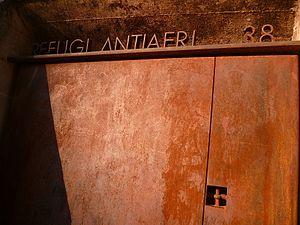
Le Musée d'Histoire de la ville de Gérone se situe au cœur du vieux quartier, dans un bâtiment singulier qui abrite l'ancien couvent Saint-Antoine de frères capucins datant du XVIIIᵉ siècle, et dont certains espaces surprenants comme le cimetière, le cloître et la citerne sont encore debout.